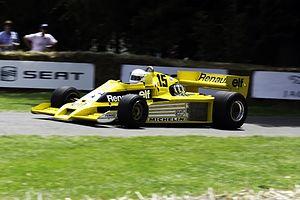
Le Grand Prix automobile de France est une course automobile sur circuit créée en 1906. Il a figuré au calendrier du championnat du monde de Formule 1 de 1950 à 2008 sur sept circuits différents, exception faite de l'année 1955 où l'épreuve a été annulée à la suite du drame des 24 Heures du Mans. L'épreuve s'est déroulée sur le circuit de Nevers Magny-Cours de 1991 à 2008, avant d'être retirée du calendrier pour une période de dix ans.